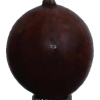
Label: gooseberry